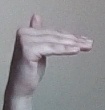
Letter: khaa